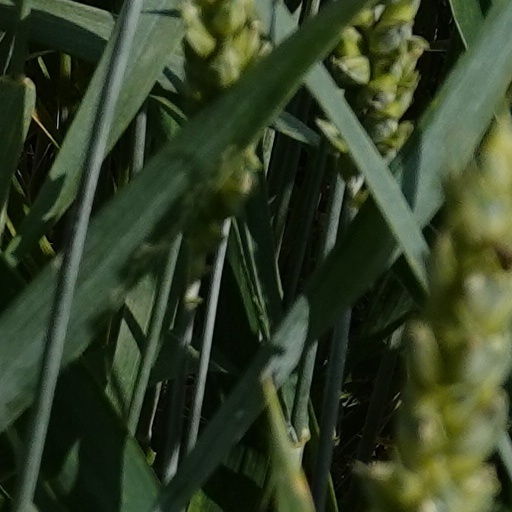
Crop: wheat